Eugene Saturday Market

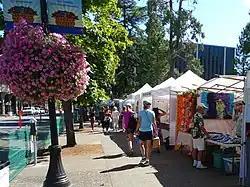
Street view of Eugene Saturday Market craft booths.

The Eugene Saturday Market is an outdoor craft market in Eugene, Oregon. It is the oldest weekly open-air crafts market in the United States. It has a festival atmosphere that includes live performers as well as art and crafts displays and sales, and also food booths and other local vendors. Between 3,000 and 5,000 people visit the market every Saturday.